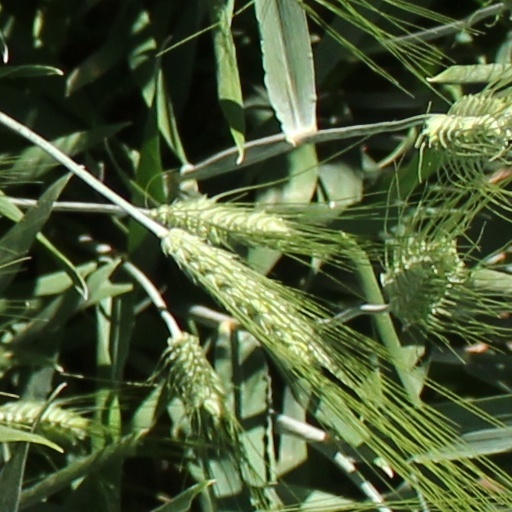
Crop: wheat